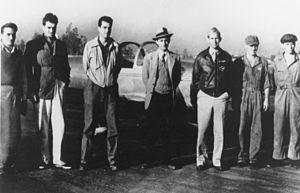
Le Jet Propulsion Laboratory, plus connu sous son acronyme JPL, basé à Pasadena aux États-Unis, est un centre de recherche spatiale de la NASA géré par le California Institute of Technology créé en 1936. Il dispose d'une expertise sans équivalent dans le domaine des missions spatiales robotiques. Au sein de l'agence spatiale américaine le JPL développe les missions d'exploration du système solaire en particulier à destination de Mars et des planètes externes ainsi que des missions scientifiques d'observation de la Terre et d'astronomie spatiale. Le JPL gère également le réseau de stations terriennes Deep Space Network qui permet à l'agence spatiale de communiquer avec ses sondes spatiales interplanétaires. Le JPL emploie en 2017 environ 6 000 personnes. Sur le plan statutaire il s'agit d'un centre de recherche financé par l'état fédéral mais géré par un organisme privé.